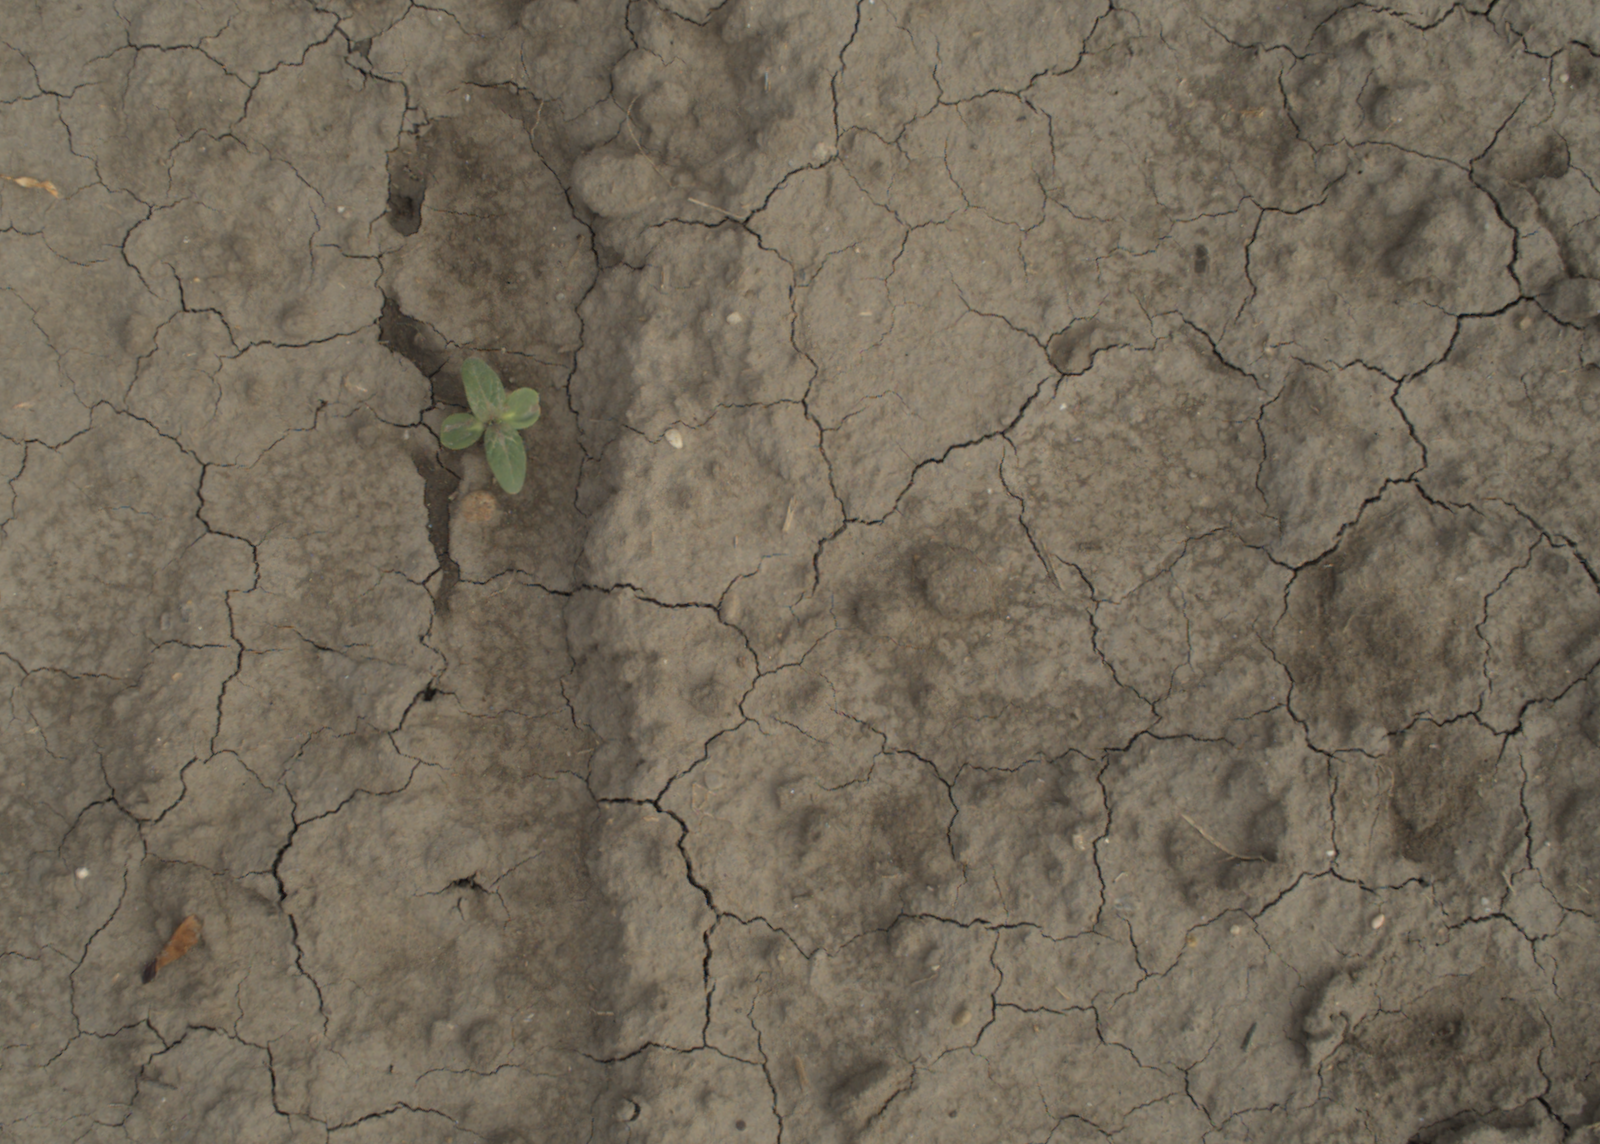
Capture date: 21.09.2021 10:47:05
Weather: mixed
Wind: light
Seeding date: 02.09.2021
Plant canopy height (mm): 962